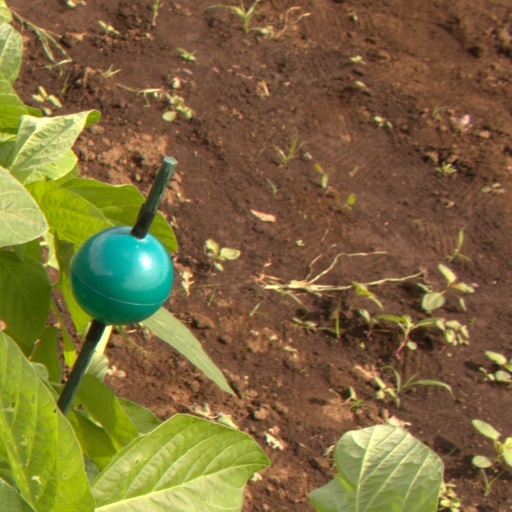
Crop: soybean